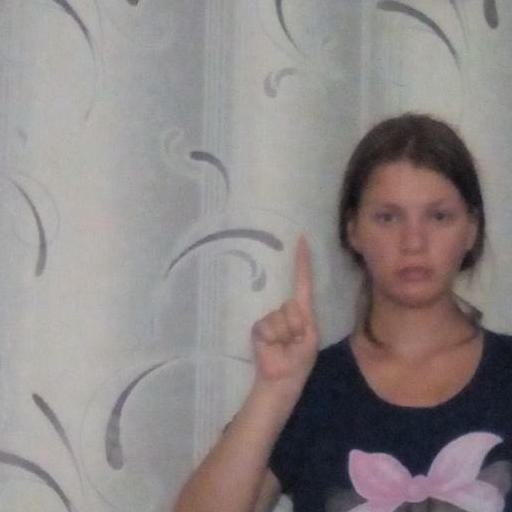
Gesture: one